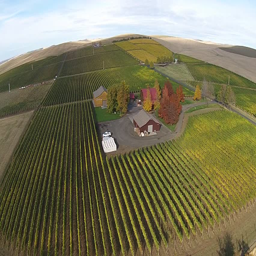
biological species an aerial view of a vineyard and winery .